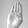
ASL letter: B